Venezuelan presidential crisis

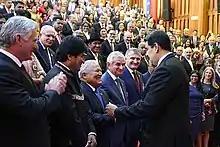
Presidents of Cuba, Bolivia and El Salvador greet Maduro at Maduro's second inauguration on 10 January 2019

In February 2018, Maduro called for presidential elections four months before the prescribed date. He was declared the winner in May 2018 after multiple major opposition parties were banned from participating, among other irregularities; many said the elections were invalid. Some politicians both internally and internationally said Maduro was not legitimately elected and considered him an ineffective dictator. In the months leading up to his 10 January 2019 inauguration, Maduro was pressured to step down by nations and bodies including the Lima Group (excluding Mexico), the United States and the OAS; this pressure was increased after the new National Assembly of Venezuela was sworn in on 5 January 2019. Between the May 2018 presidential election and Maduro's inauguration, there were calls to establish a transitional government.